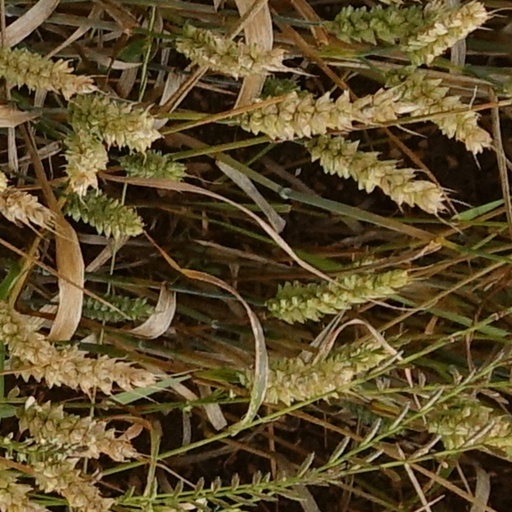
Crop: wheat